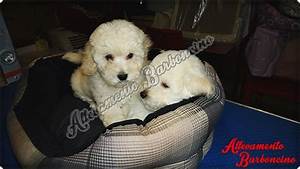
Label: cane